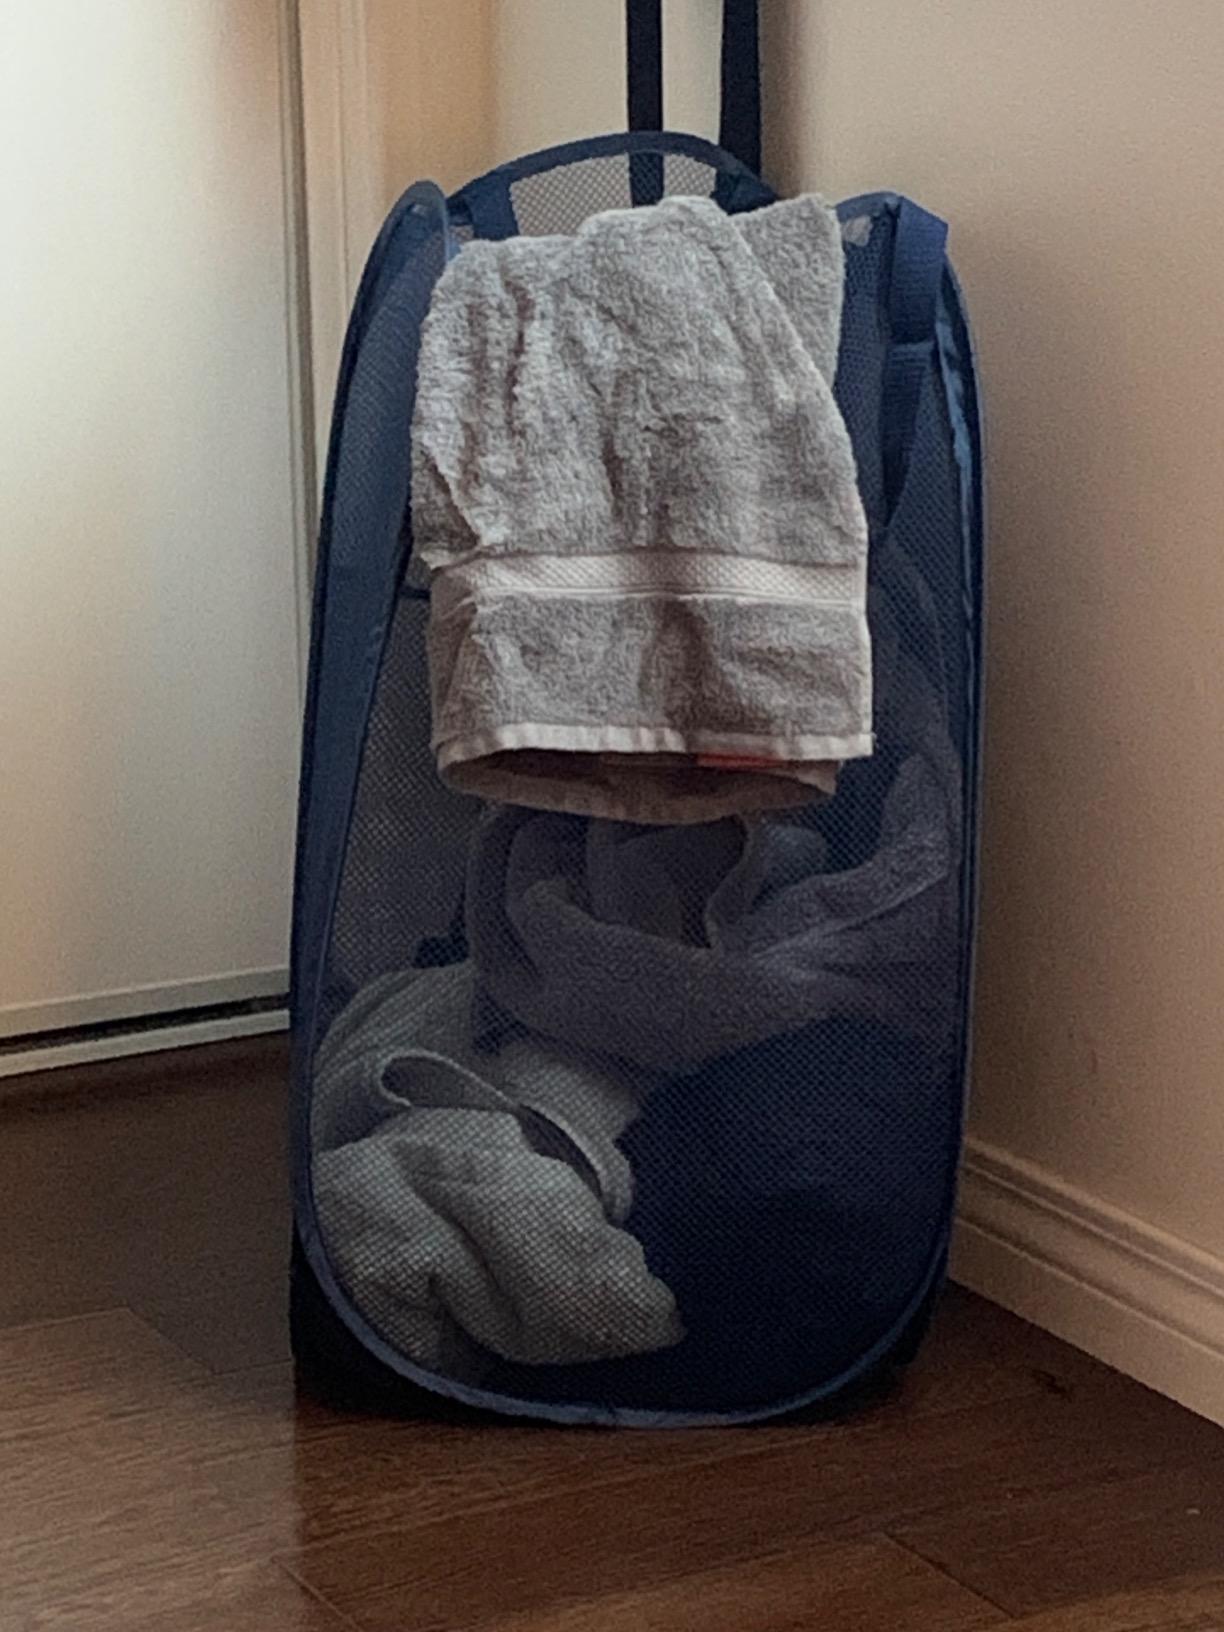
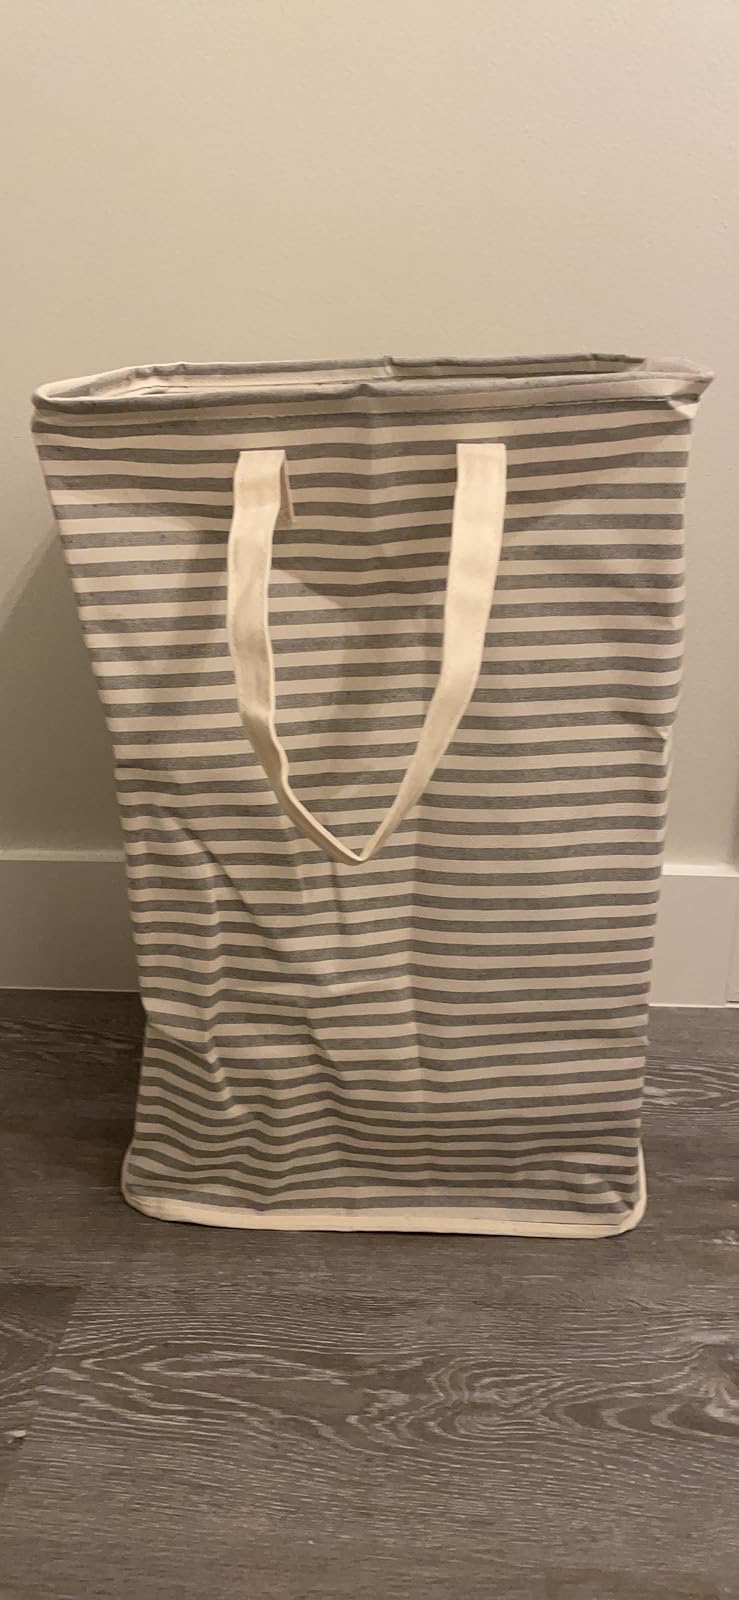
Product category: items_hamper
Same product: no